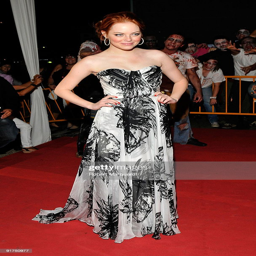
actor attends the european premiere at festival .